Userkaf

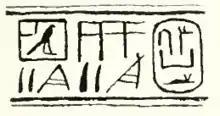
Cylinder seal of Userkaf reading "Userkaf beloved of the gods, beloved of Hathor"

Beyond the constructions of his mortuary complex and sun temple, little is known of Userkaf. Malek says his short reign may indicate that he was elderly upon becoming pharaoh. Verner sees Userkaf's reign as significant in that it marks the apex of the sun cult, the pharaonic title of "Son of Ra" becoming systematic from his reign onwards.